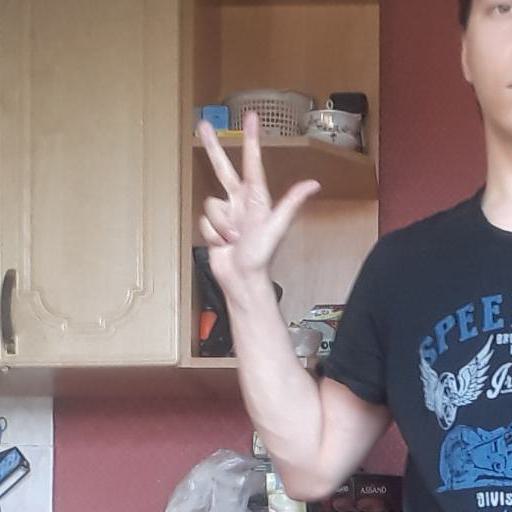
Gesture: three2